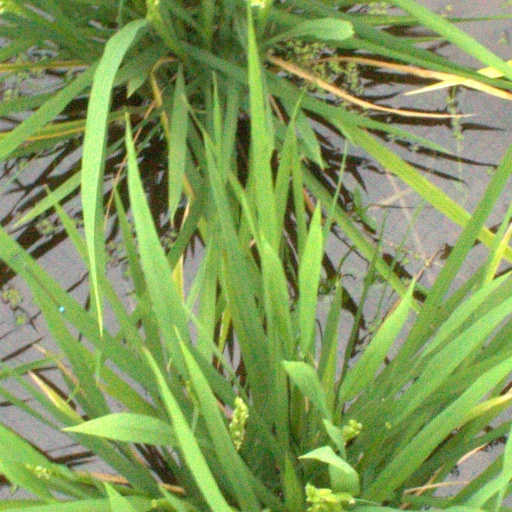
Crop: rice